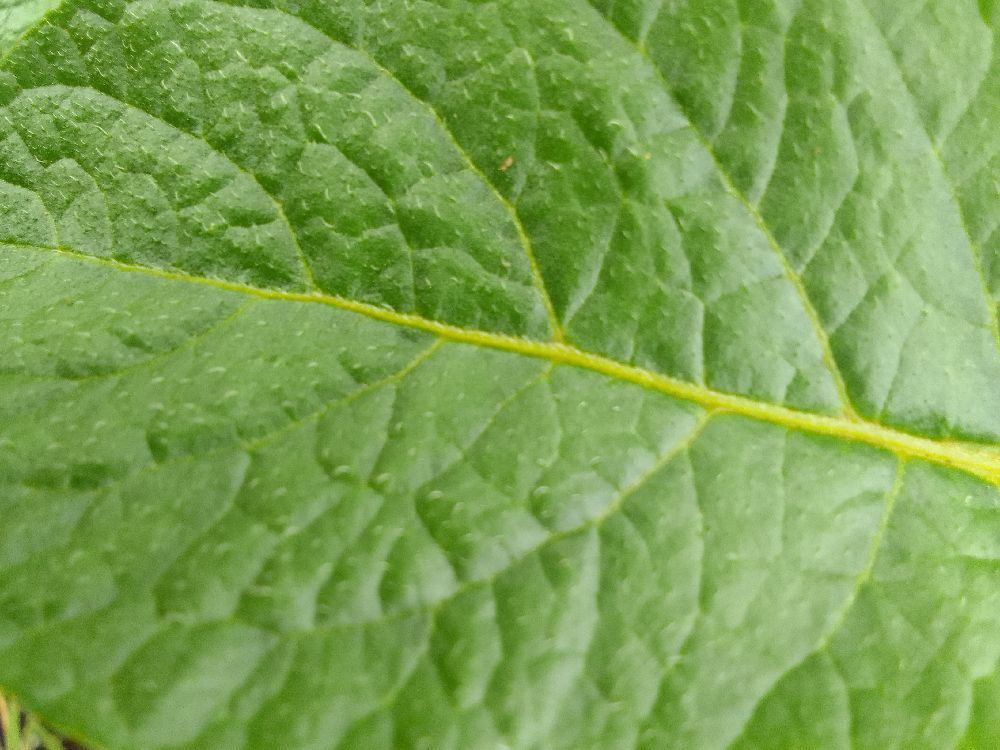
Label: Healthy